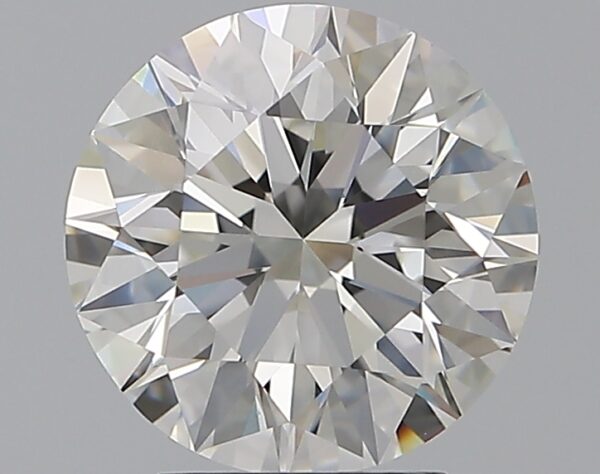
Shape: round
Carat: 2.7
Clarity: VVS1
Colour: G
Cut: EX
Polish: EX
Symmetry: EX
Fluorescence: ST
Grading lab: GIA
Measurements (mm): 8.86 x 8.91 x 5.57